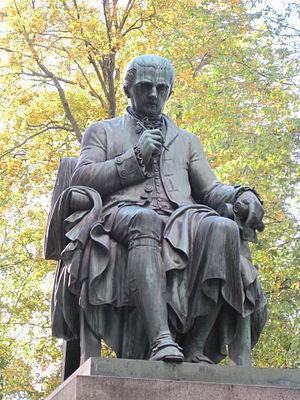
La liste des statues et monuments mémoriaux de Turku comprend tous les ouvrages situés dans les rues, les places et les parcs de Turku en Finlande.